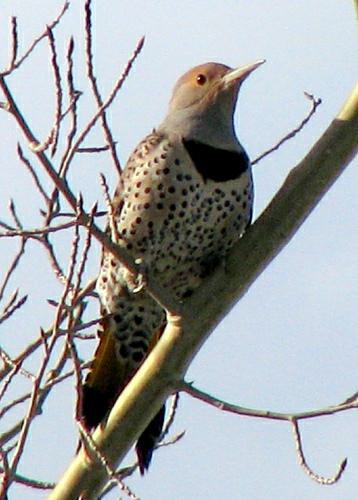
A photo of a northern flicker